Cipher Hunt

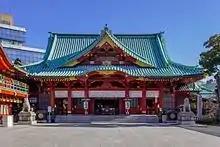
The Kanda Shrine in Chiyoda, Tokyo, the location of the second clue.

After the text on the first clue was decoded, it pointed to the second clue being located in Japan as the text mentioned a "shrine" and "yen", the latter of which is the country's official currency. The text also mentioned a "sword" and "crescent" marking the clue. The second clue was located at the Kanda Shrine in Chiyoda, Tokyo, which Hirsch and his partner Dana Terrace visited during their trip to the country in February 2016. The clue was written on the back of one of the emas in the shrine with a drawing of a scimitar and crescent, along with an encrypted message.